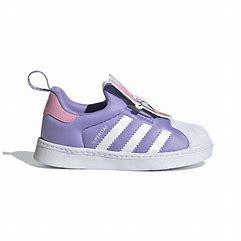
Brand: Adidas
Model: Superstar 360